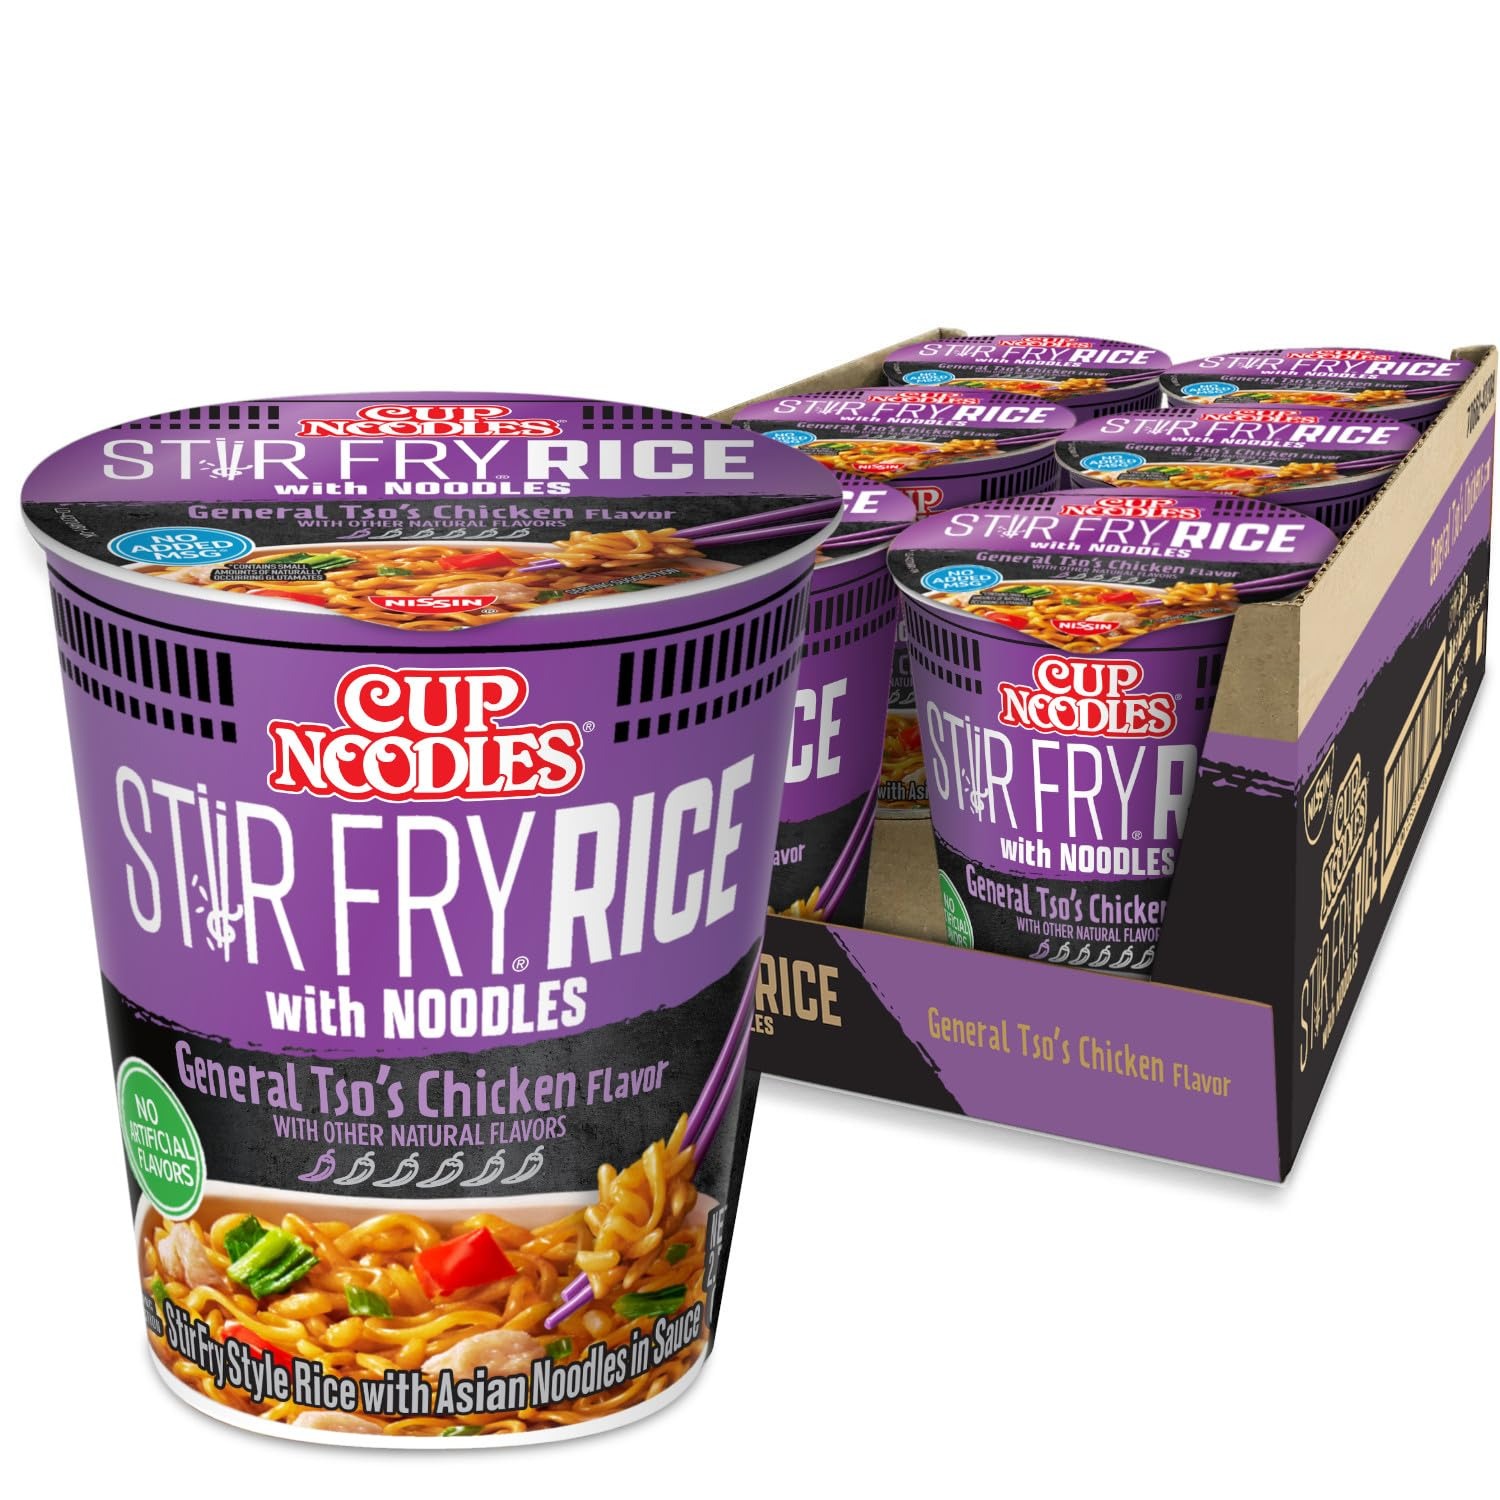
Item Name: Nissin Cup Noodles Stir Fry Rice with Noodles, General Tso's Chicken, 2.68 Ounce (Pack of 6)
Bullet Point 1: First product to combine rice with noodles for a unique and satisfying meal experience
Bullet Point 2: Four mouthwatering flavors inspired by your favorite takeout dishes
Bullet Point 3: No added MSG or artificial flavors with sustainably sourced palm oil
Bullet Point 4: Enjoy as a standalone meal or enhance with your favorite ingredients
Bullet Point 5: Microwavable and ready in 7 minutes (Cooks in just 5 and a half minutes, let stand 2 and a half minutes)
Value: 16.08
Unit: Ounce

Price: 2.125